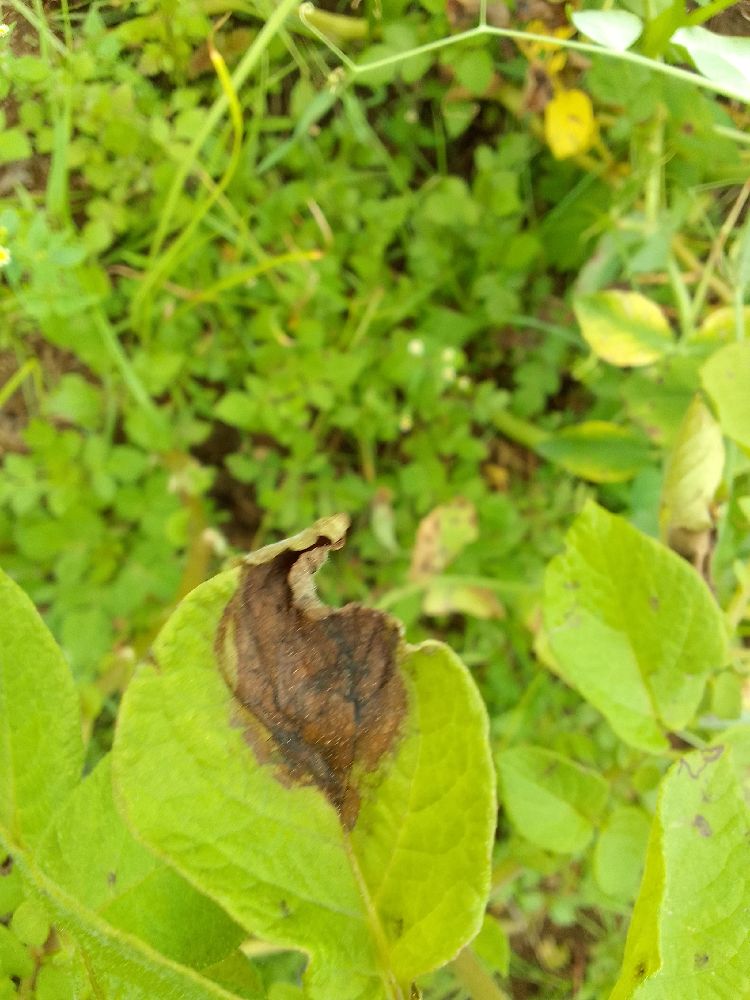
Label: Late blight